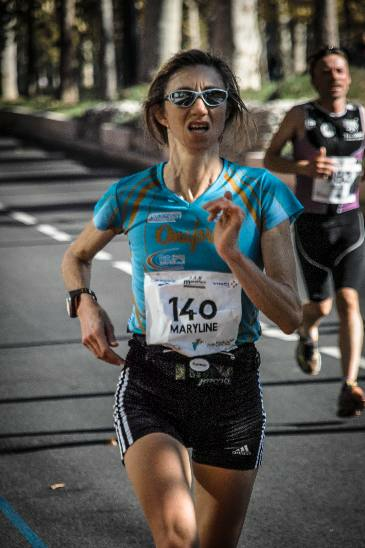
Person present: Yes